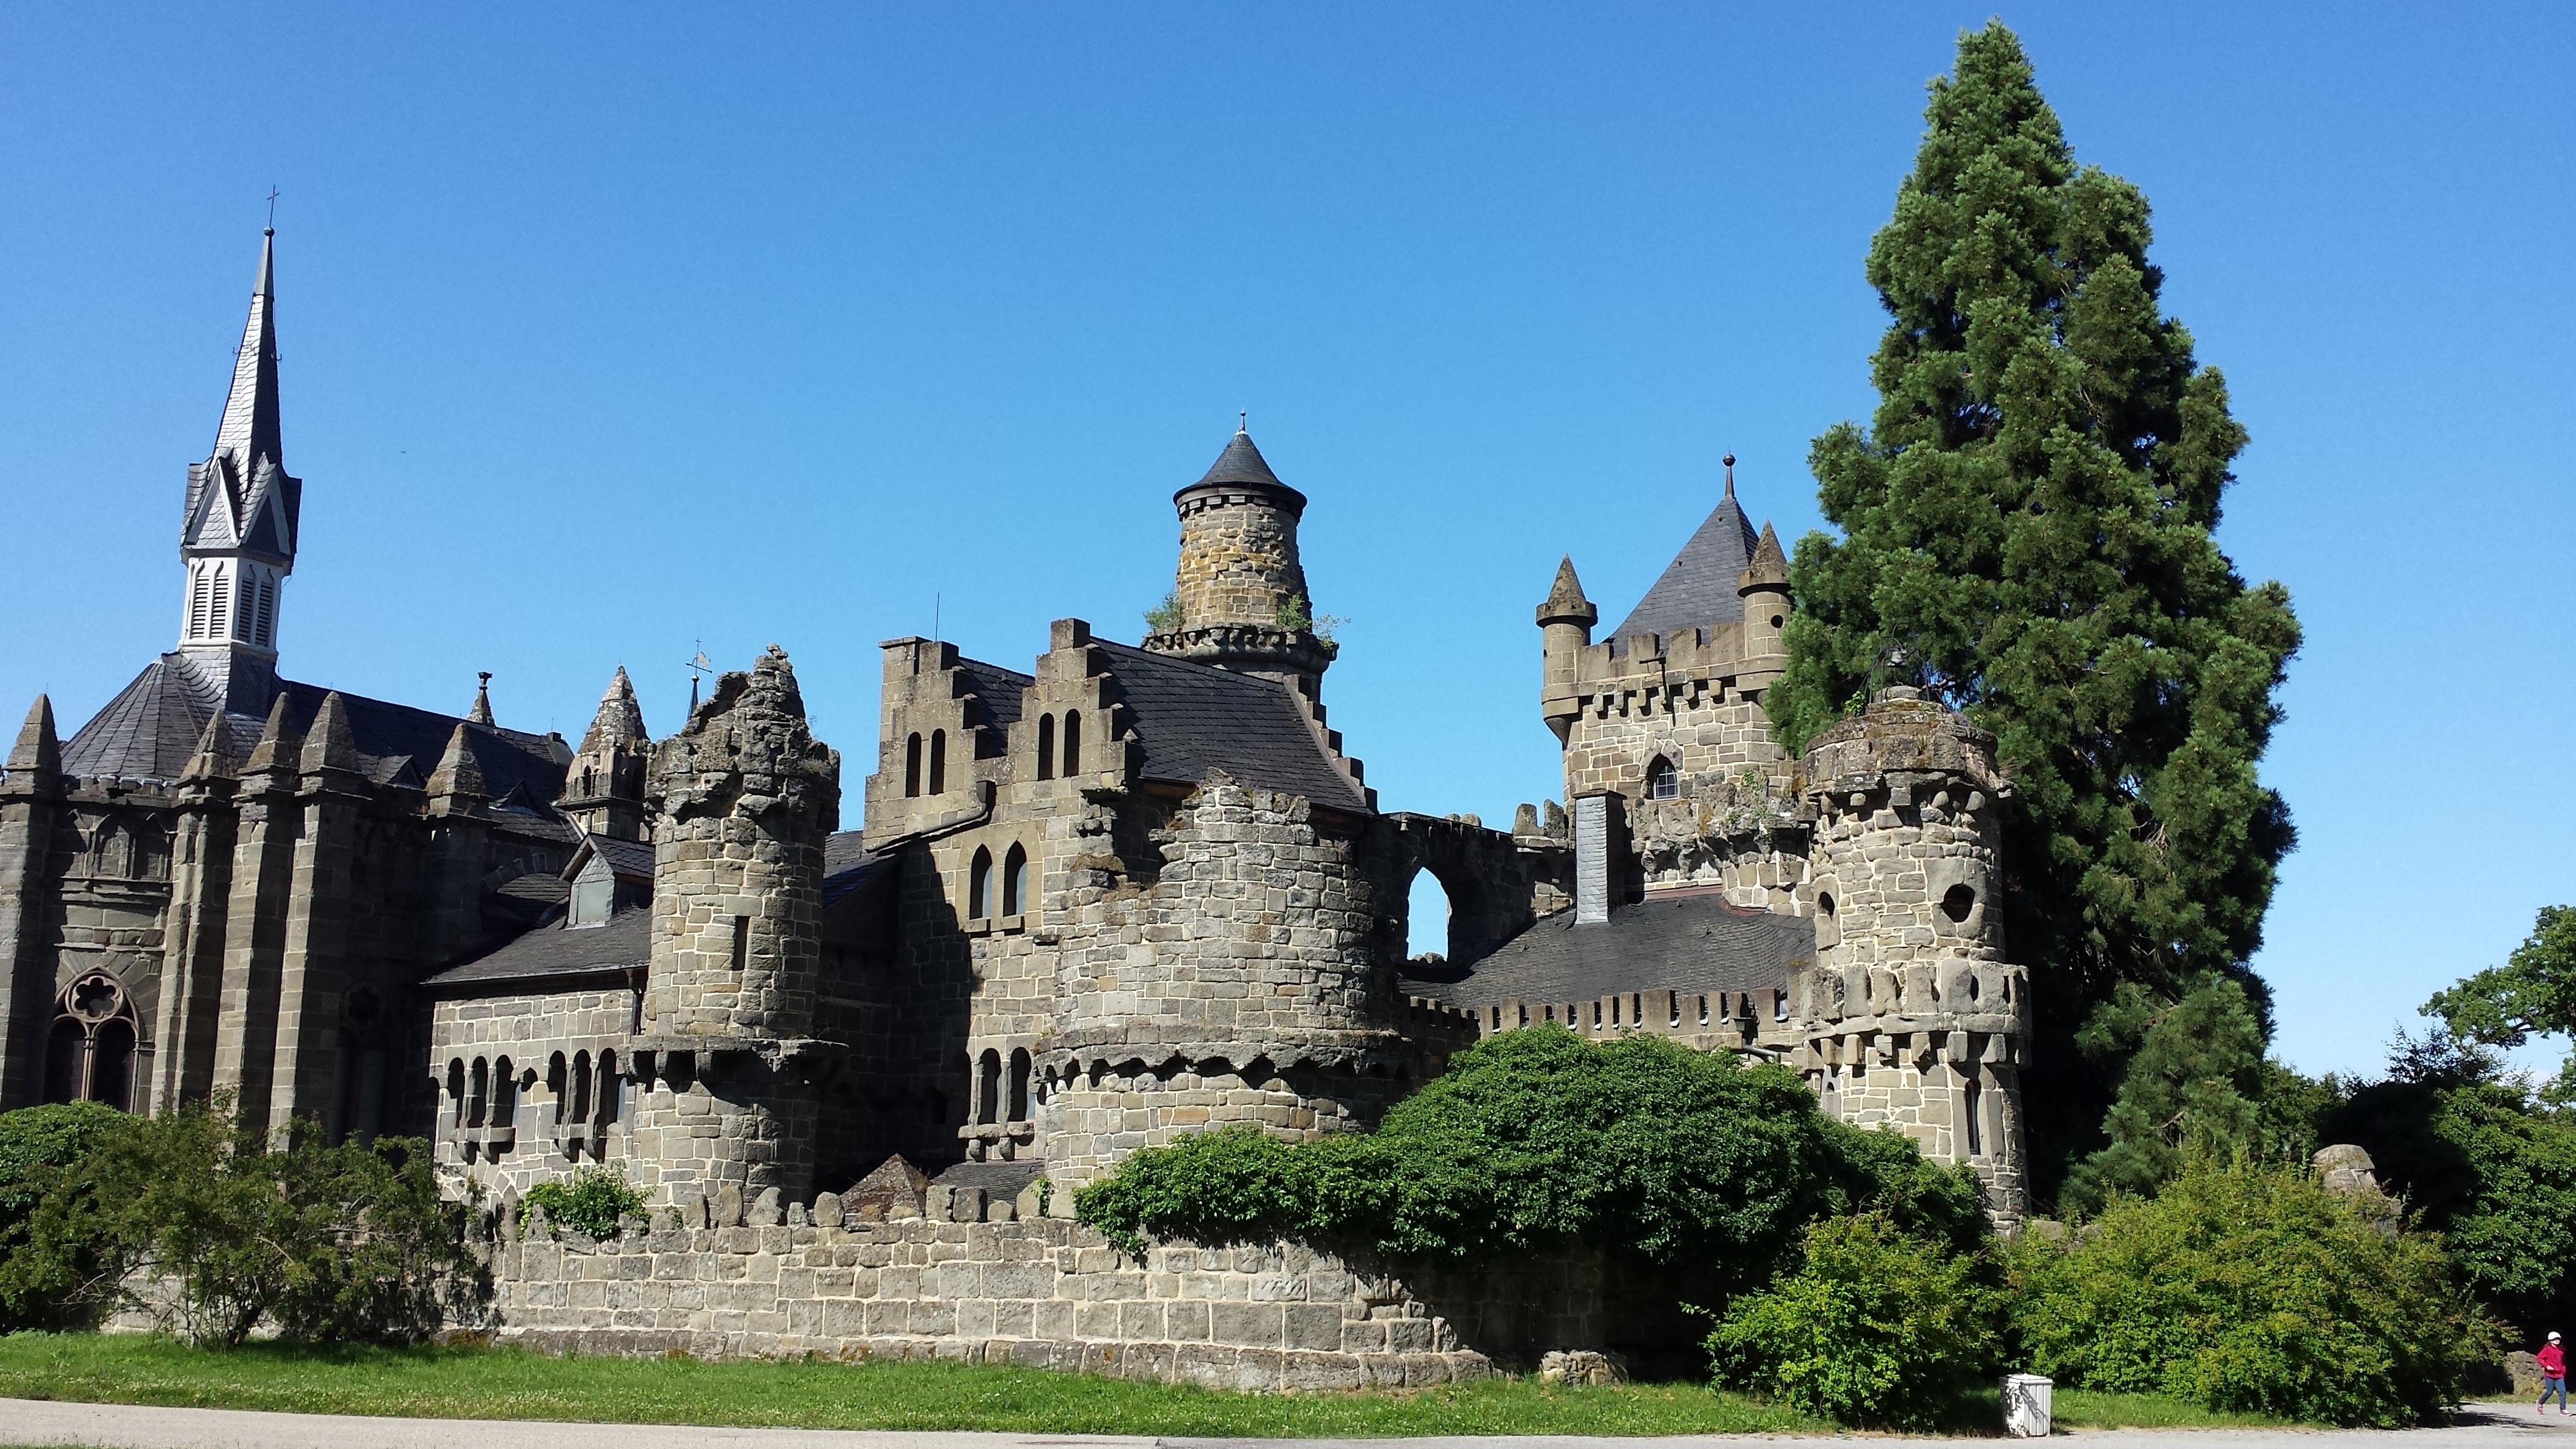
building, chateau, palace, wall, castle, tourism, place of worship, fortress, monastery, abbey, estate, middle ages, tours, stately home, knight's castle, historic site